Great Victorian Way

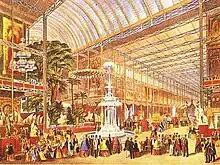
Paxton's Crystal Palace, on which the Great Victorian Way was modelled

The Great Victorian Way was an unbuilt infrastructure project, plans for which were presented to the Parliamentary Select Committee on Metropolitan Communications by its designer Joseph Paxton in June 1855. It would have consisted of a ten-mile covered loop around much of central and west London, integrating a glass-roofed street, railways, shops and houses. Three river crossings – two on the main loop and one on a branch – would have continued the arcade, creating inhabited bridges. The structure was closely modelled on Paxton's own Crystal Palace.